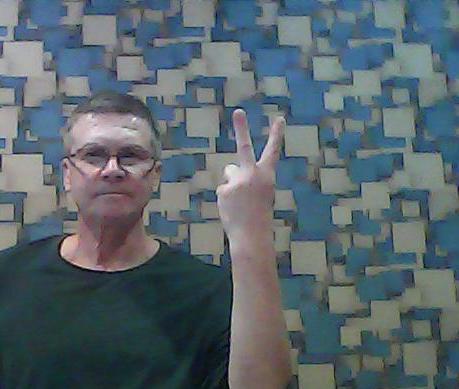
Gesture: peace_inverted